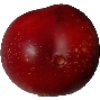
Label: Nectarine 1